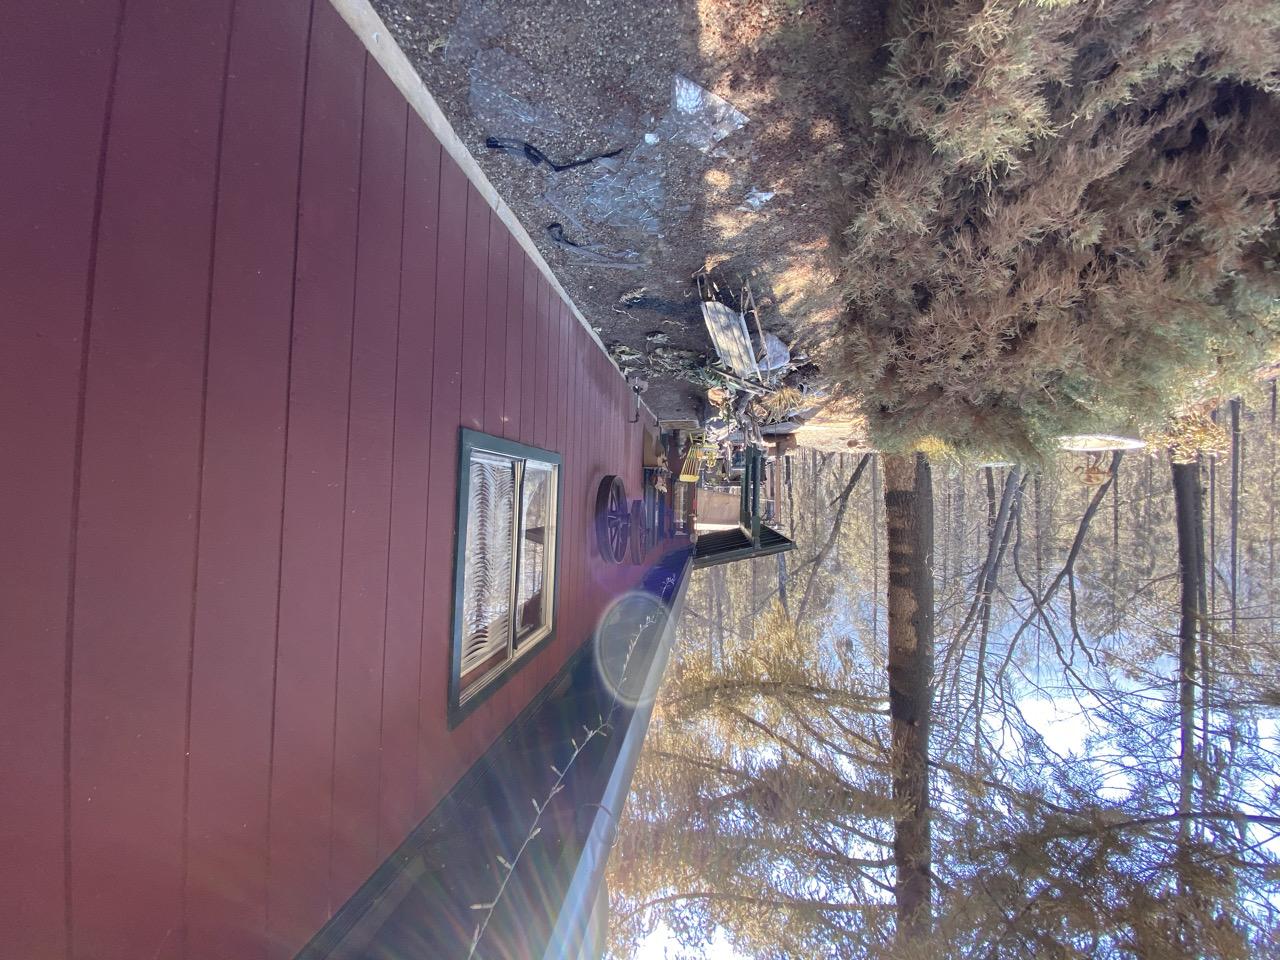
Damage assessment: affected